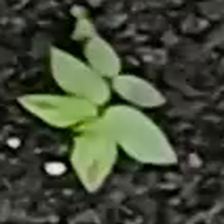
Weed species: Choti_dudhi_(Euphorbia_hirta)